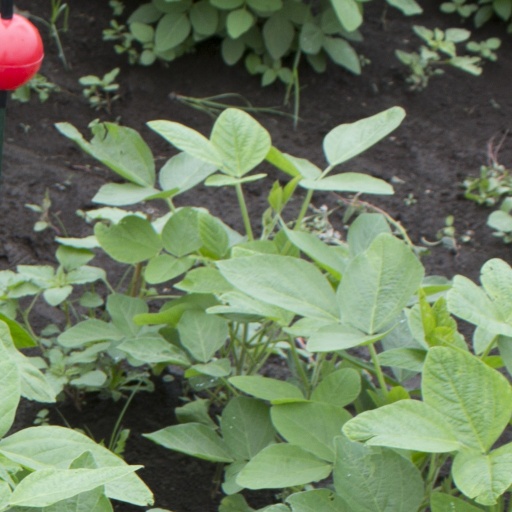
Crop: soybean